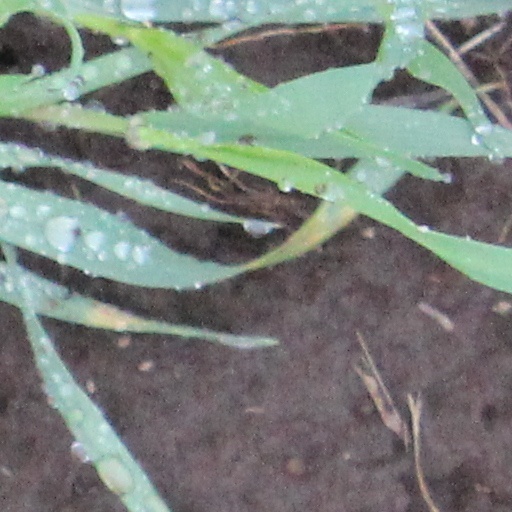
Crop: wheat